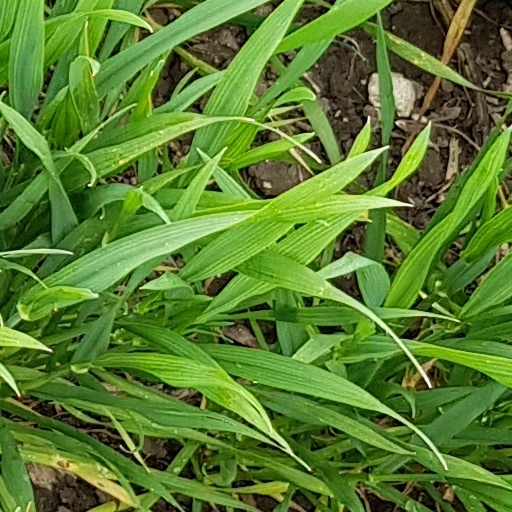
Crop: wheat